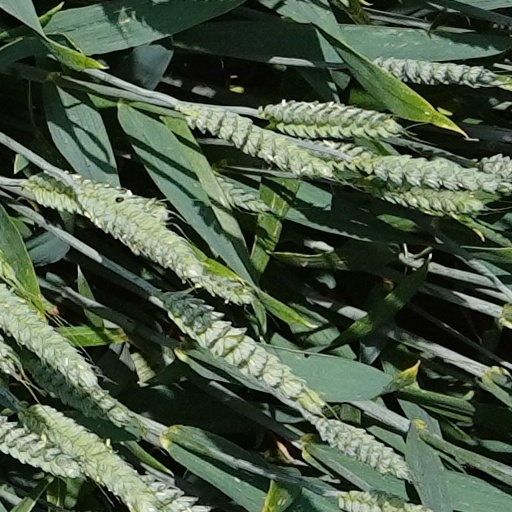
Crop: wheat